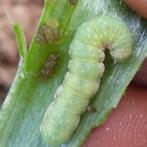
Crop: Onion
Condition: caterpillar-p